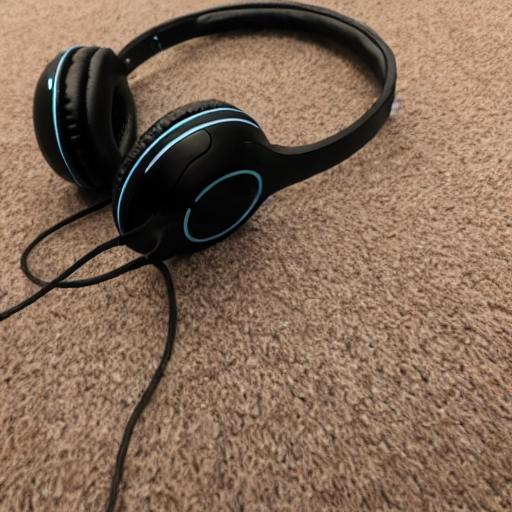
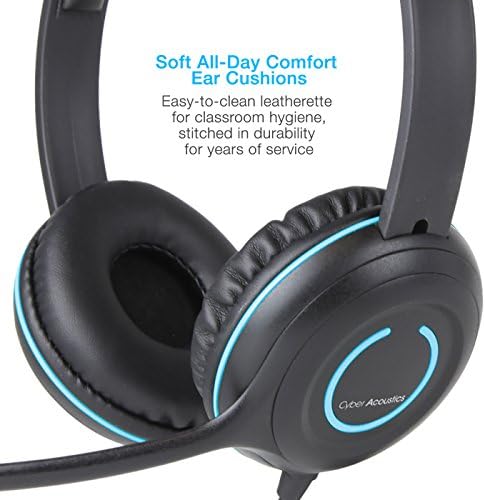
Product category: headphones
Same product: no